USS Saipan (LHA-2)

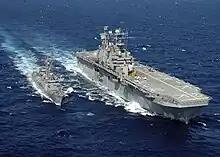
"Saipan" conducts an underway replenishment with during exercise Phoenix Express 2006.

"Saipan" again deployed to the Mediterranean in March 1993, in support of Operation Deny Flight and Operation Provide Promise. The ship returned in September 1993 and began her third scheduled complex overhaul in April 1994.